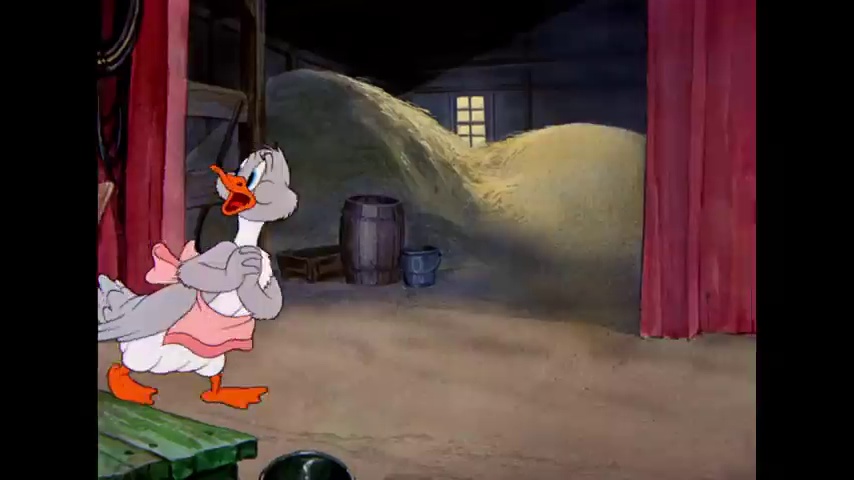
Portrait style: Cartoon Portrait